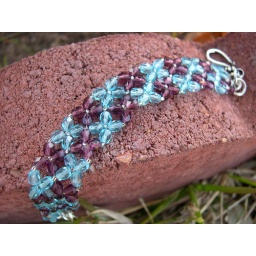
Czech X bracelet in purple and aqua glass beads and silver delicas.